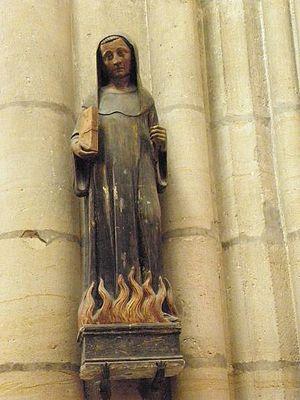
Statue de Saint Odilon. Basilique Saint-Urbain de Troyes (10).
L'ordre de Cluny est un ordre monastique de l'Église catholique créé au Xᵉ siècle et supprimé à la fin du XVIIIᵉ siècle, suivant la règle de saint Benoît.
Saint Odilon de Cluny, né vers 962 au château de Mercœur près de Saint-Cirgues et mort le 31 décembre 1048 au prieuré de Souvigny, est un religieux français. Il est le cinquième abbé de Cluny de 994 à sa mort. Sous son abbatiat se développe un ordre clunisien qui acquiert une grande influence religieuse et puissance politique.